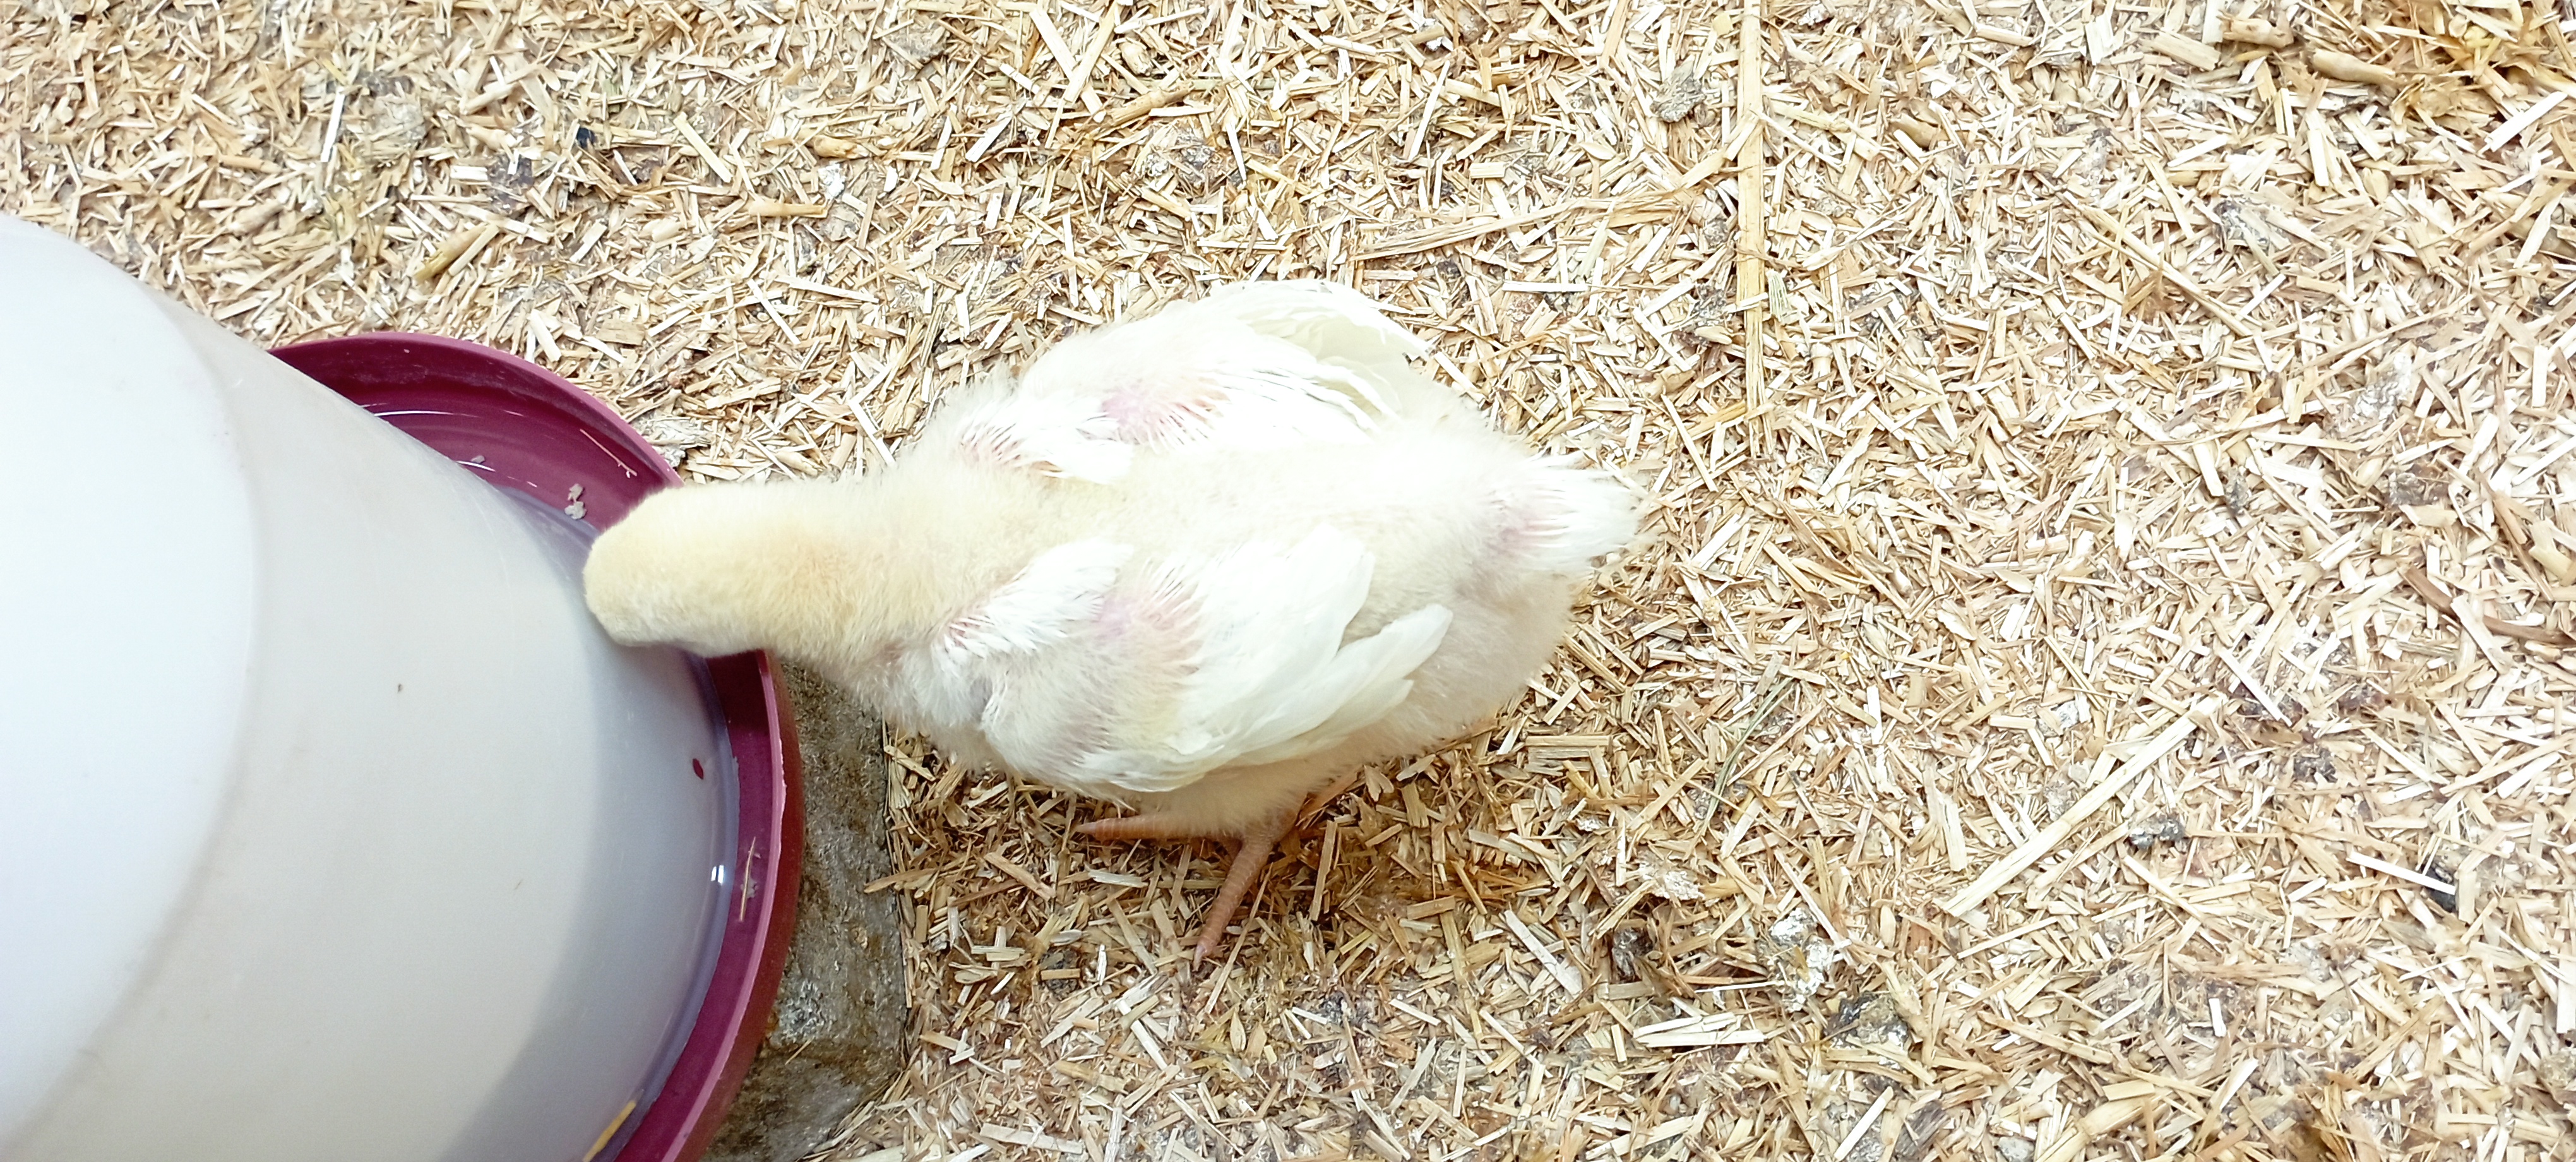
Weight: 422 g